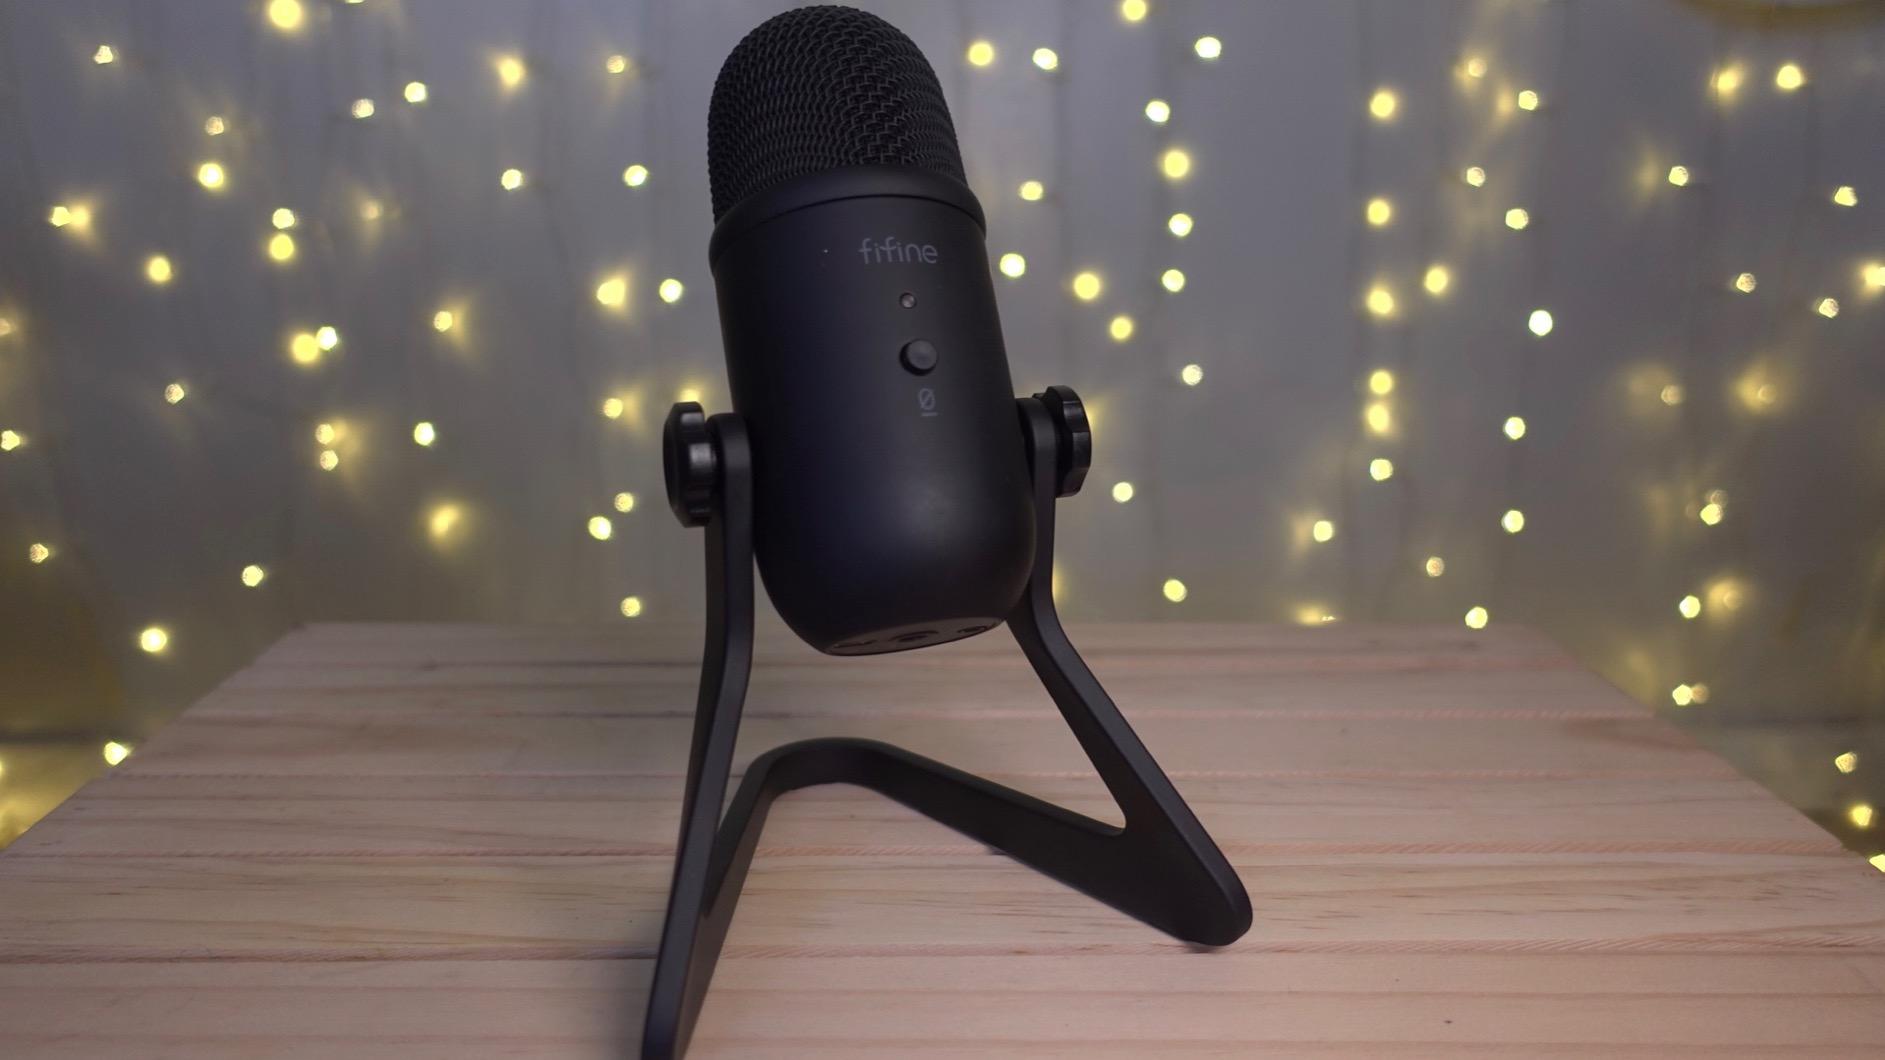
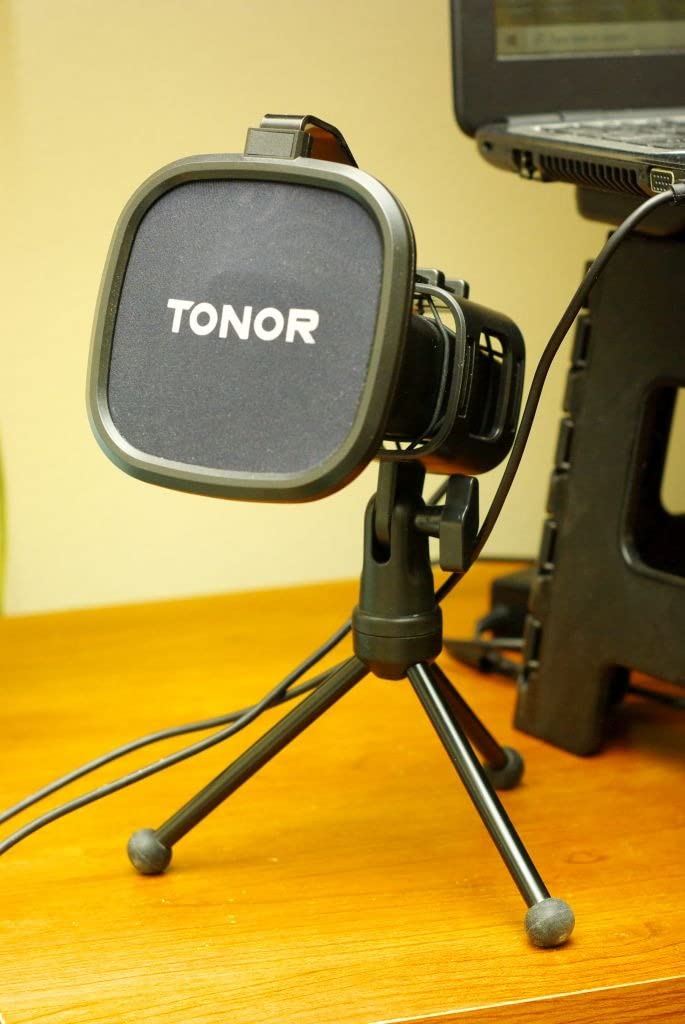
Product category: microphone
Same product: no